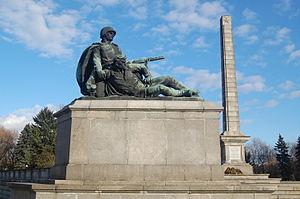
Le cimetière-mausolée des combattants soviétiques est un cimetière militaire situé à Varsovie en Pologne abritant les tombes de 21 468 soldats de l'Armée rouge, morts lors de l'opération Varsovie-Posnanie pendant la fin de 1944 et le début de 1945, pour libérer de la ville des armées du Troisième Reich.